Conasprella ichinoseana

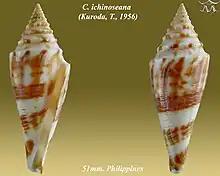
"Conasprella ichinoseana" (Kuroda, T., 1956)

This species occurs in the Pacific Ocean from the Philippines to Japan, off Northwest Australia and Vanuatu, the Solomon Islands, New Caledonia; in the South China Sea off Vietnam.